Nels Cline

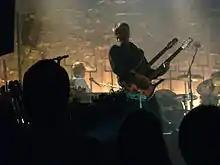
Cline playing a double-necked guitar with Wilco in 2010

Cline began to play guitar at age 12 when his twin brother Alex Cline started playing drums. The brothers developed together musically, playing in a rock band called Homogenized Goo. Both graduated from University High School. Cline cites hearing a recording of Jimi Hendrix performing "Manic Depression" as a defining moment in his decision to become a guitarist.